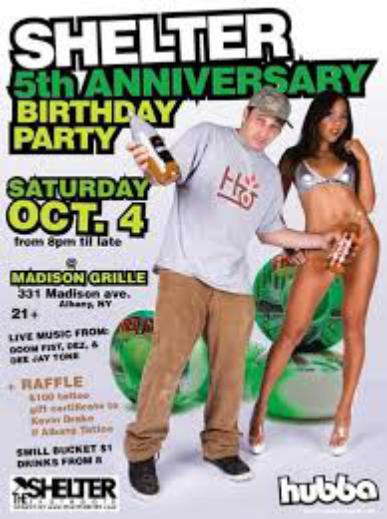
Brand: hubba wheels
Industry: Clothes